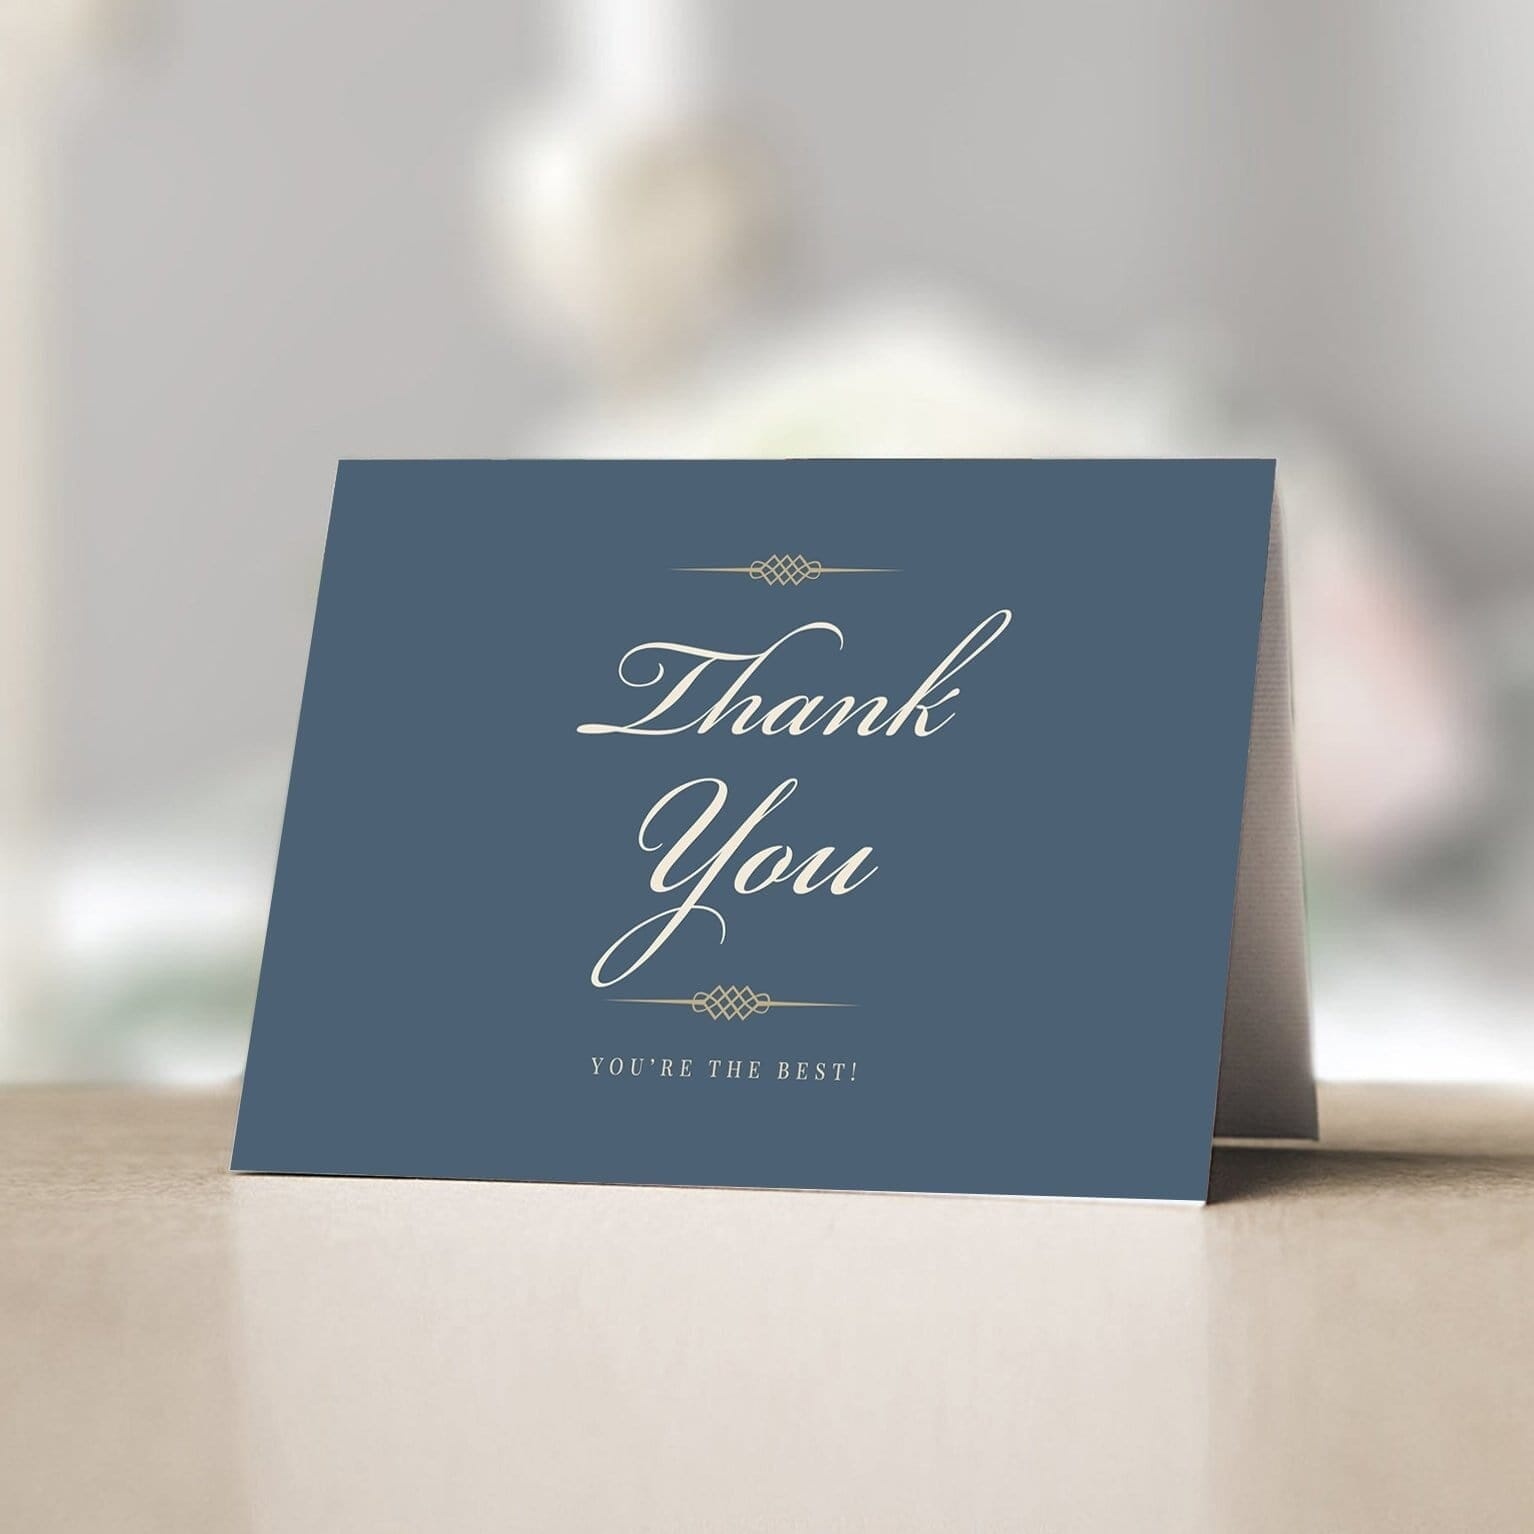
Thank You Dark Blue
Brand: Simplynoted Wallet
This 5x7 card includes a 100% handwritten note and handwritten envelope.
Category: Arts & Entertainment > Party & Celebration > Gift Giving > Greeting & Note Cards > Thank You Cards